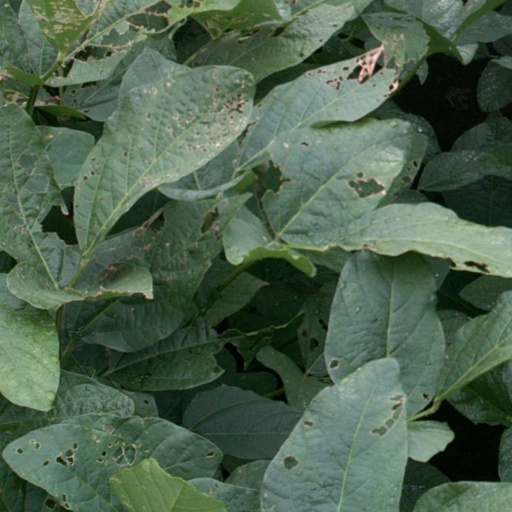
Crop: soybean